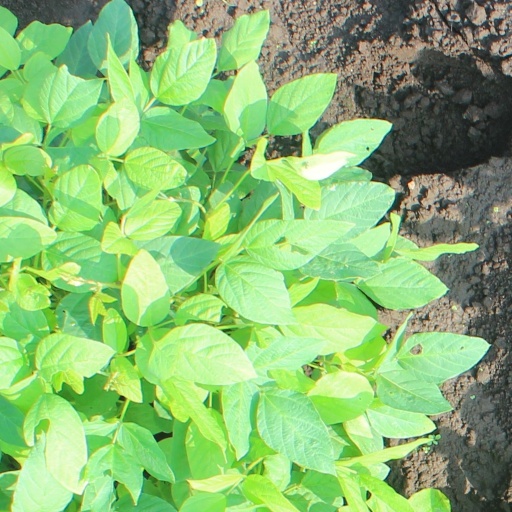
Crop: soybean